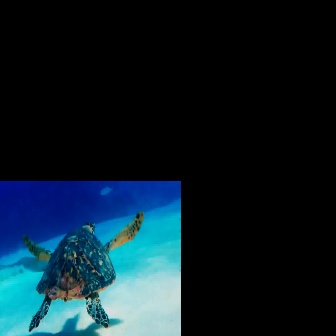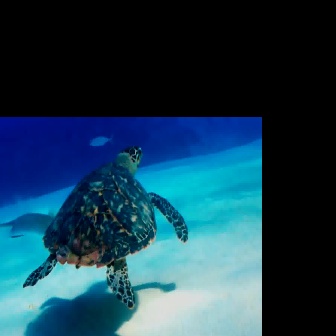
  Please identify the target specified by the bounding box [21,209,143,332] in the first image and locate it in the second image. Return the coordinates in [x_min,y_min,x_max,y_max] format.
Answer: [21,143,188,310]